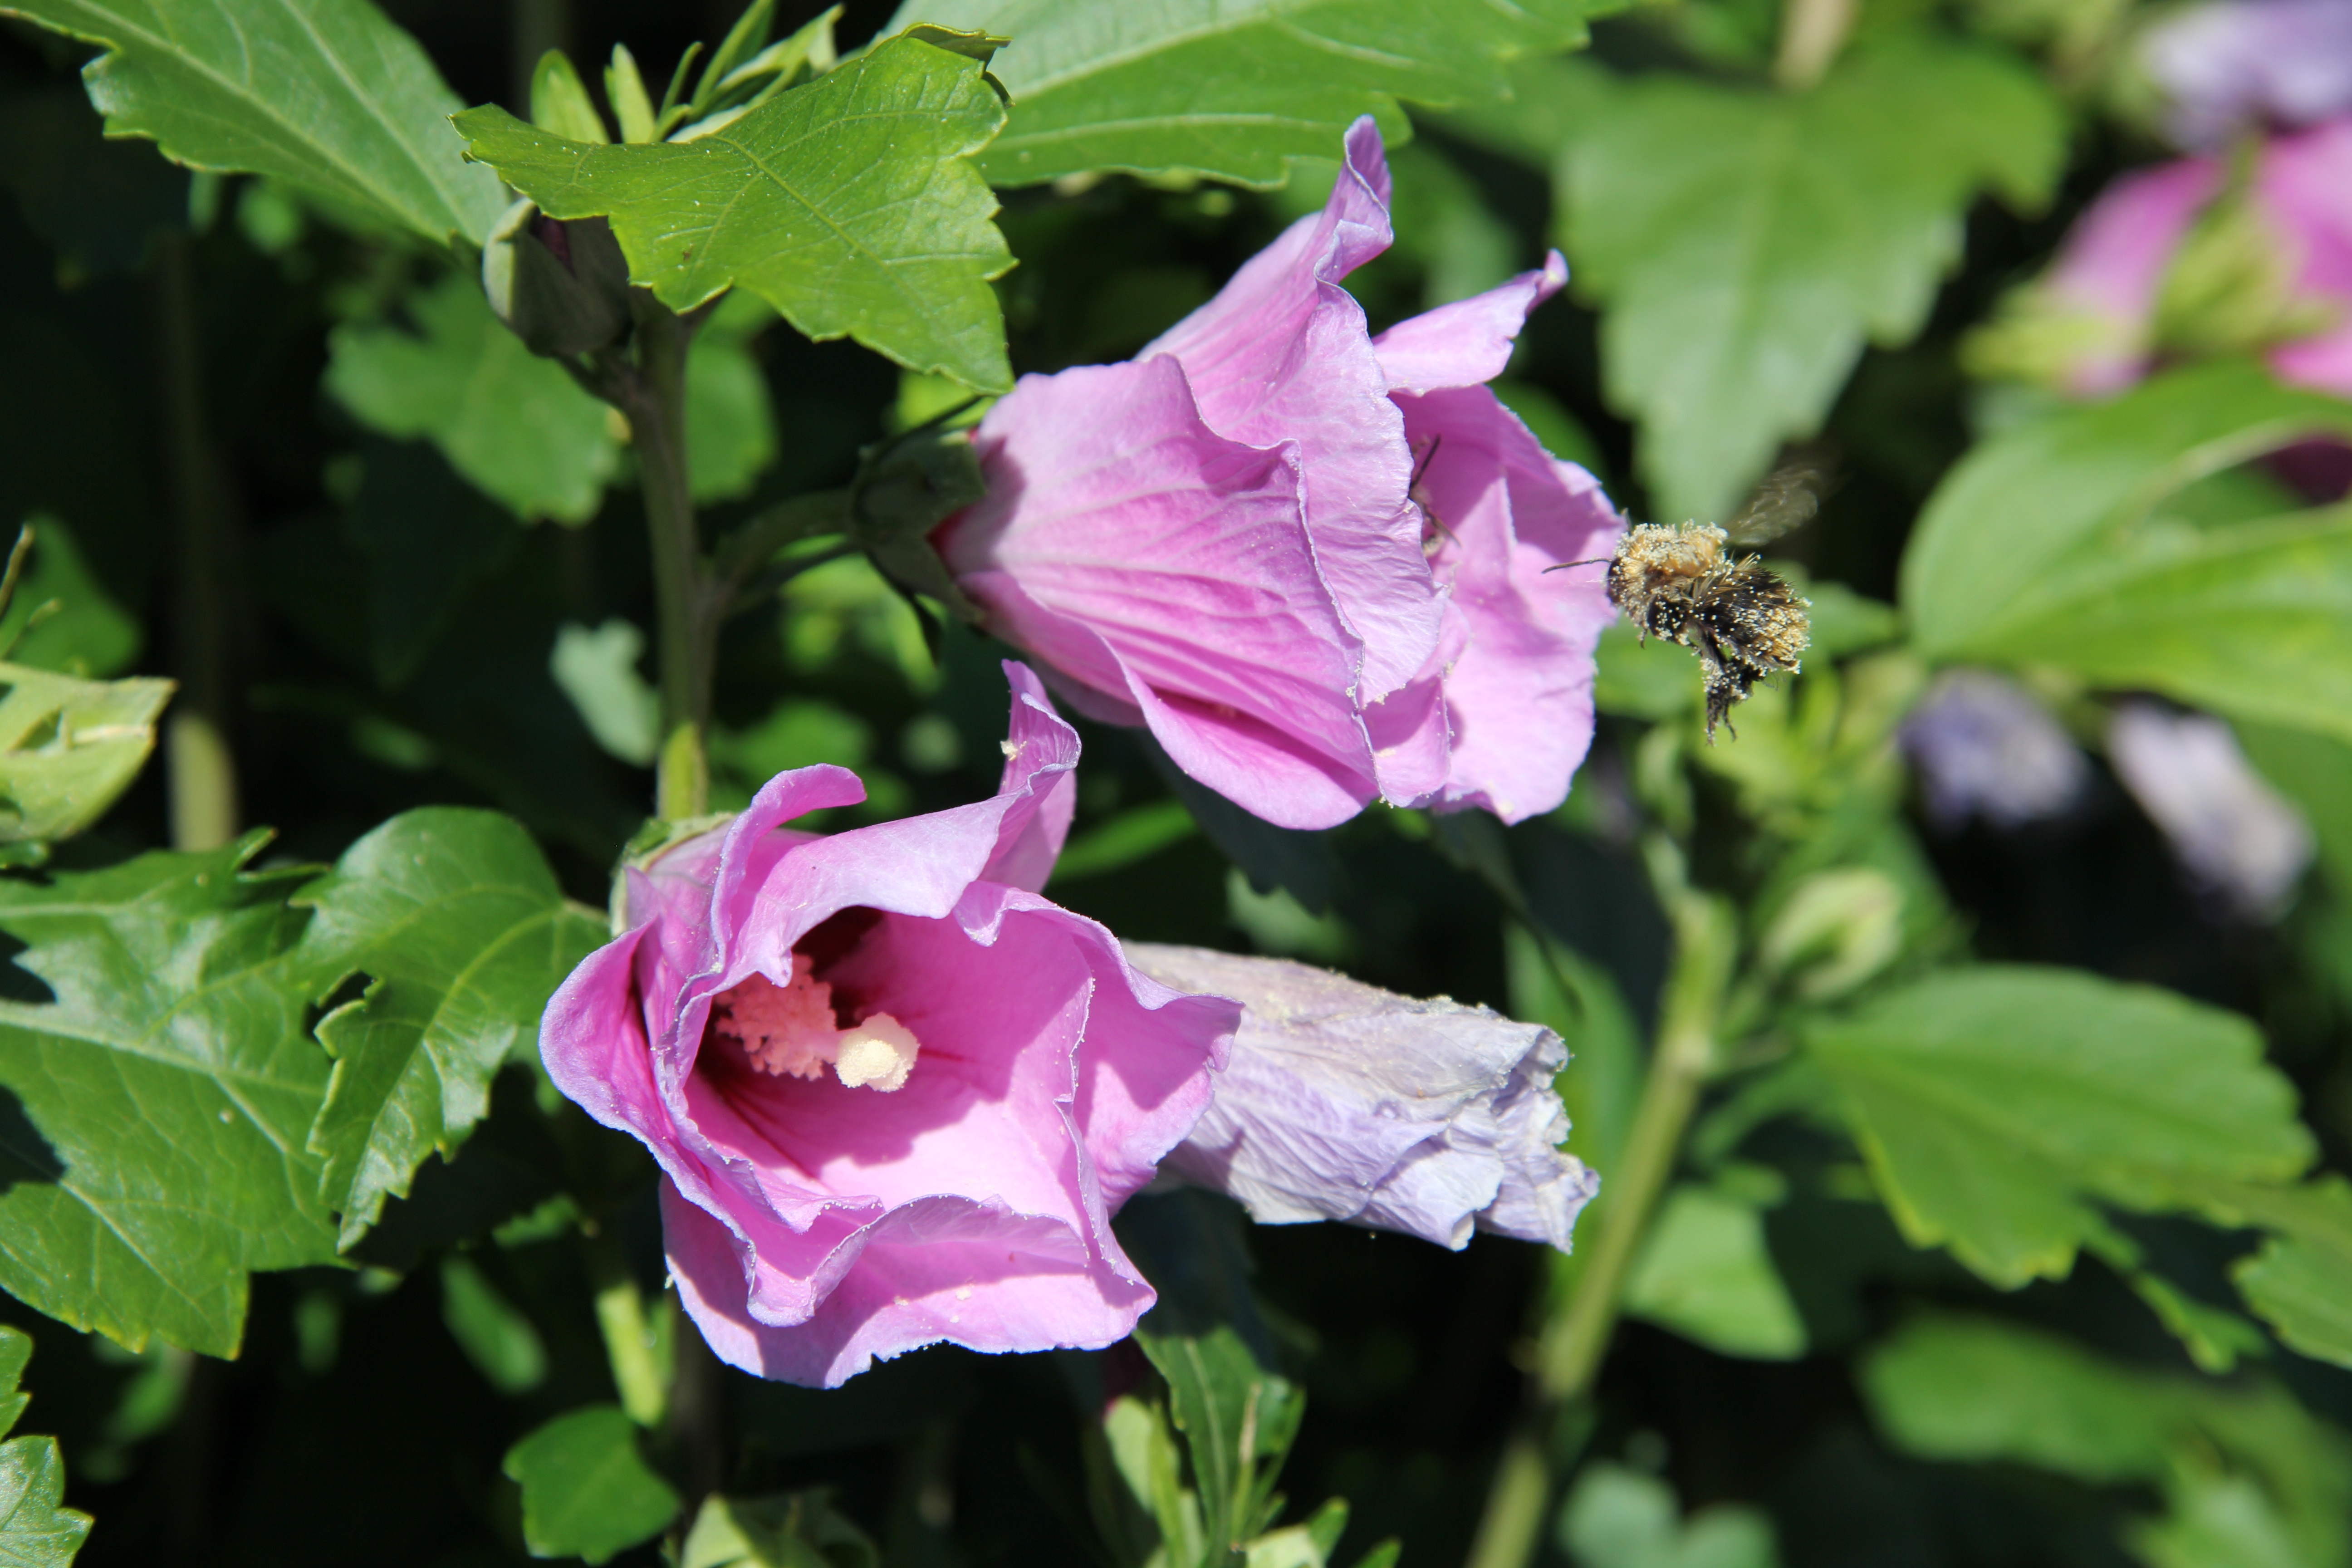
blossom, plant, flower, petal, flying, insect, botany, flora, eco, wildflower, bumblebee, hollyhocks, macro photography, flowering plant, hybiscus, land plant